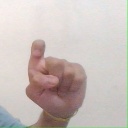
अक्षर: इ